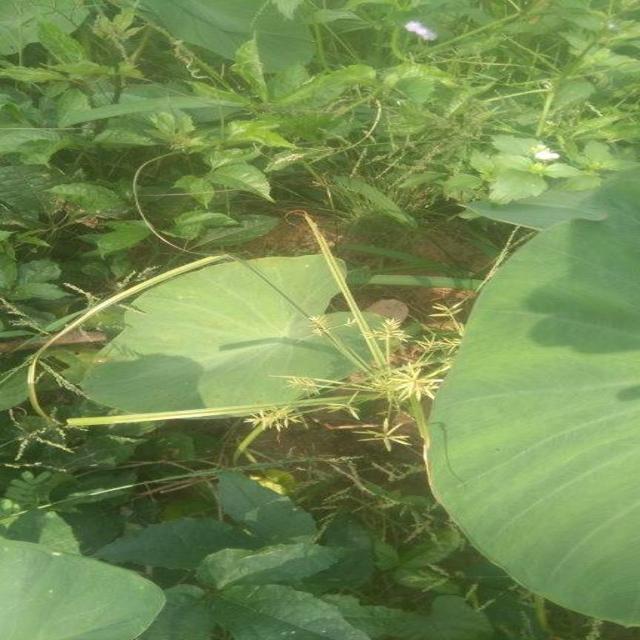
Label: Healthy